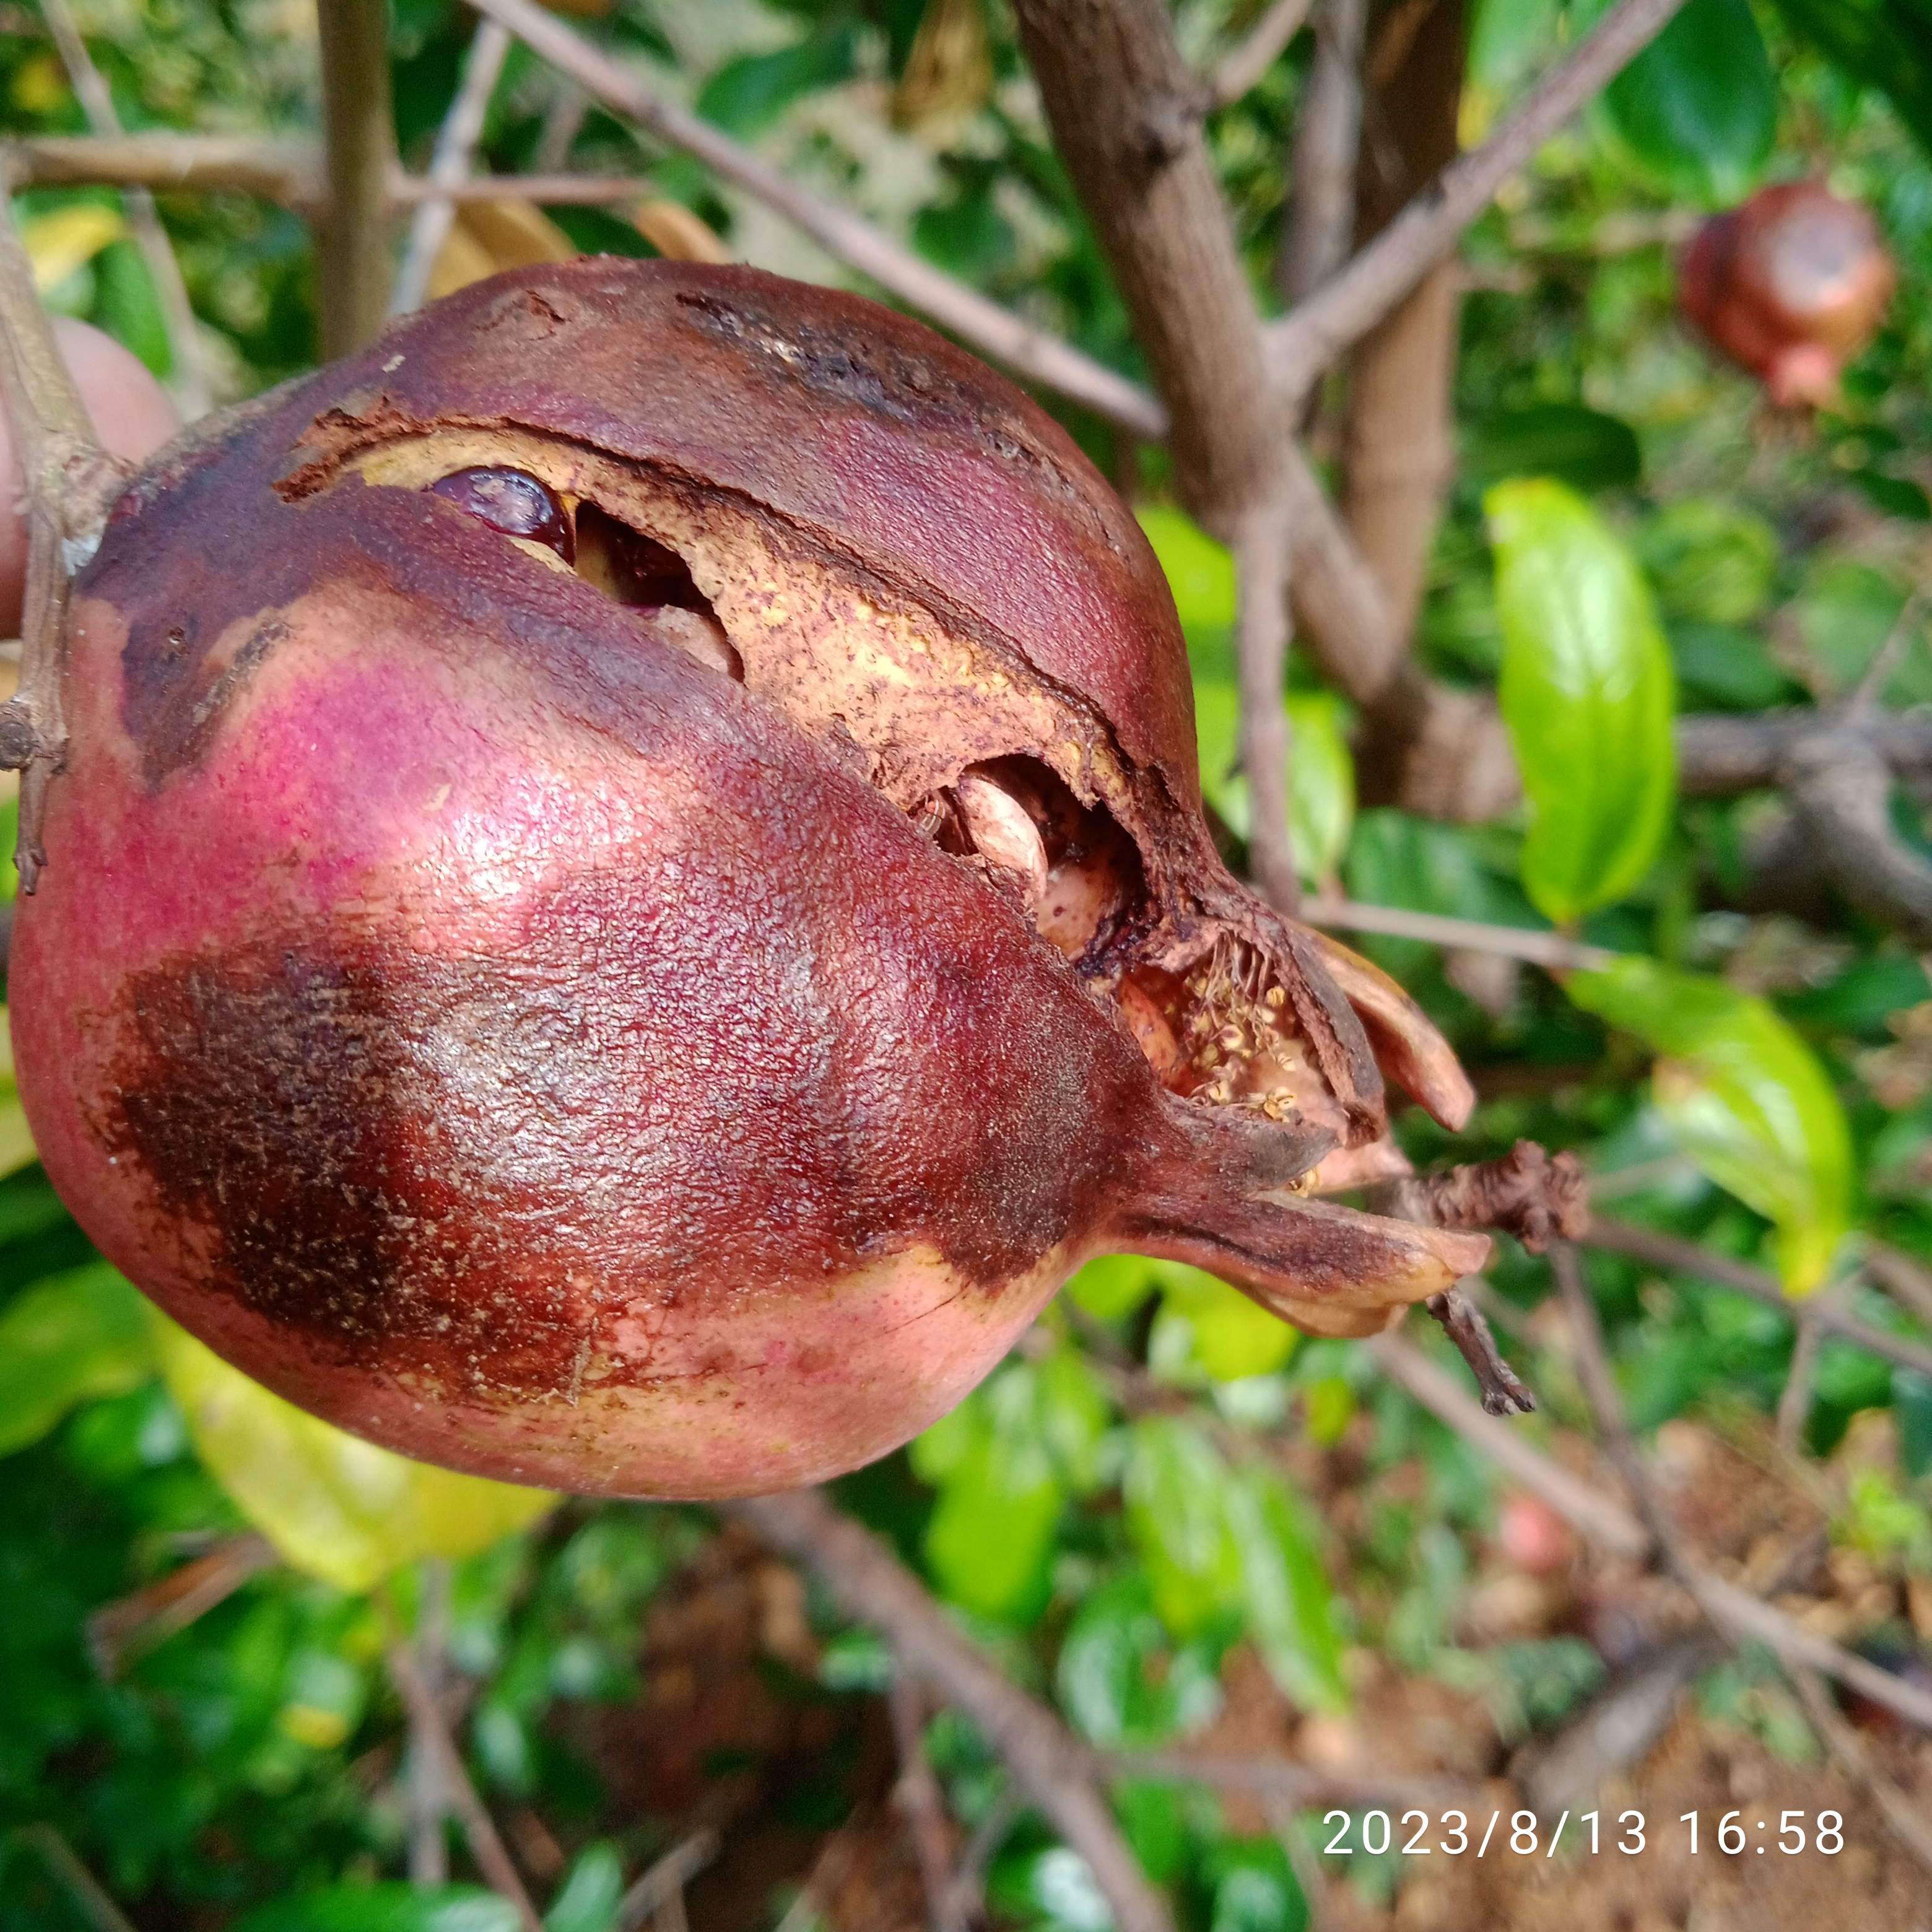
Label: Bacterial_Blight